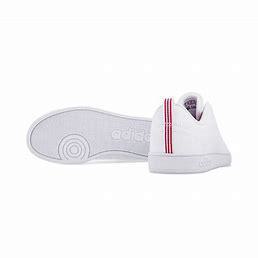
Brand: adidas
Model: neo Adidas NEO Advantage